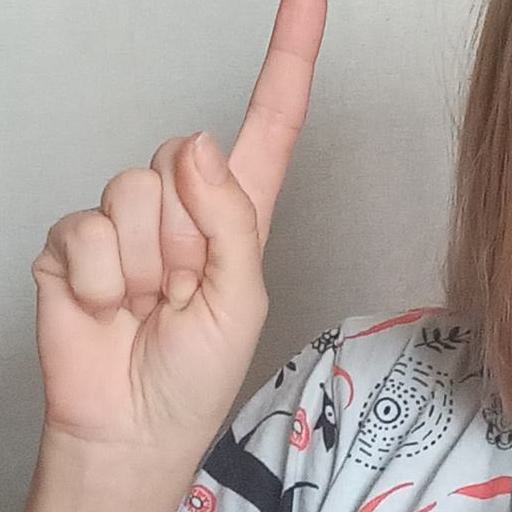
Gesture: one